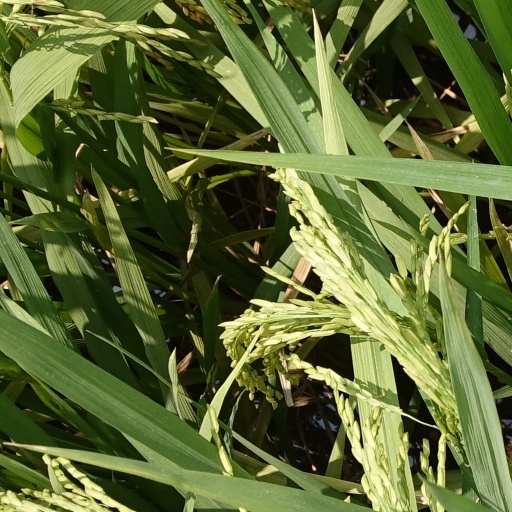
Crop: rice